Special Air Service Regiment

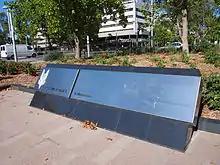
The Special Air Service Regiment Memorial in Canberra commemorates the members of the unit killed in combat and training exercises

In October 2001, the Australian government announced that it was sending a special forces task group built around an SASR squadron to participate in the campaign against al-Qaeda and the Taliban in Afghanistan designated Operation Slipper. After staging through Kuwait, 1 Squadron arrived in Afghanistan in December 2001 with the other SASR squadrons rotating in at approximately six-monthly intervals. The SASR's main role in Afghanistan was to conduct reconnaissance and surveillance of al-Qaeda and Taliban positions, activities and capabilities. SASR force elements also conducted some offensive operations. After arriving at FOB Rhino, the SASR initially operated in southern Afghanistan with US Marines from Task Force 58, conducting long-range vehicle mounted patrols over several hundred kilometres around Kandahar and into the Helmand Valley near the Iranian-border. On 16 February 2002 Sergeant Andrew Russell was killed when the Long Range Patrol Vehicle (LRPV) he was travelling in hit a land mine during an operation in the Helmand Valley. Two other soldiers were wounded in the incident. Later the SASR operated under command of Task Force 64.